SummerSlam (2009)

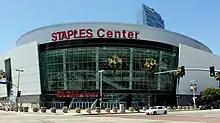
The event was held at the Staples Center in Los Angeles, California.

SummerSlam is an annual pay-per-view (PPV) produced every August by World Wrestling Entertainment (WWE) since 1988. Dubbed "The Biggest Party of the Summer", it is one of the promotion's original four pay-per-views, along with WrestleMania, Royal Rumble, and Survivor Series, referred to as the "Big Four". It has since become considered WWE's second biggest event of the year behind WrestleMania. The 2009 event was the 22nd event in the SummerSlam chronology and was scheduled to be held on August 23, 2009, at Staples Center in Los Angeles, California. It featured wrestlers from the Raw, SmackDown, and ECW brands.